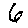
Label: 6